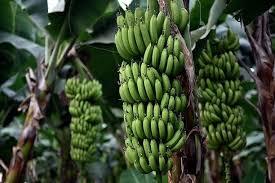
Ni shamba la ndizi na kwa mandhari ya nyuma tunaona ndizi na shada la ndizi lililoninginia kutoka kwa mgomba nayo mbele kabisa, ndizi mbili zilizoninginia kutoka kwa mgomba na migomba mingine katika sehemu zingine rangi ya hudhurungi, ndizi za kijani kuonyesha bado hazijakomaa.